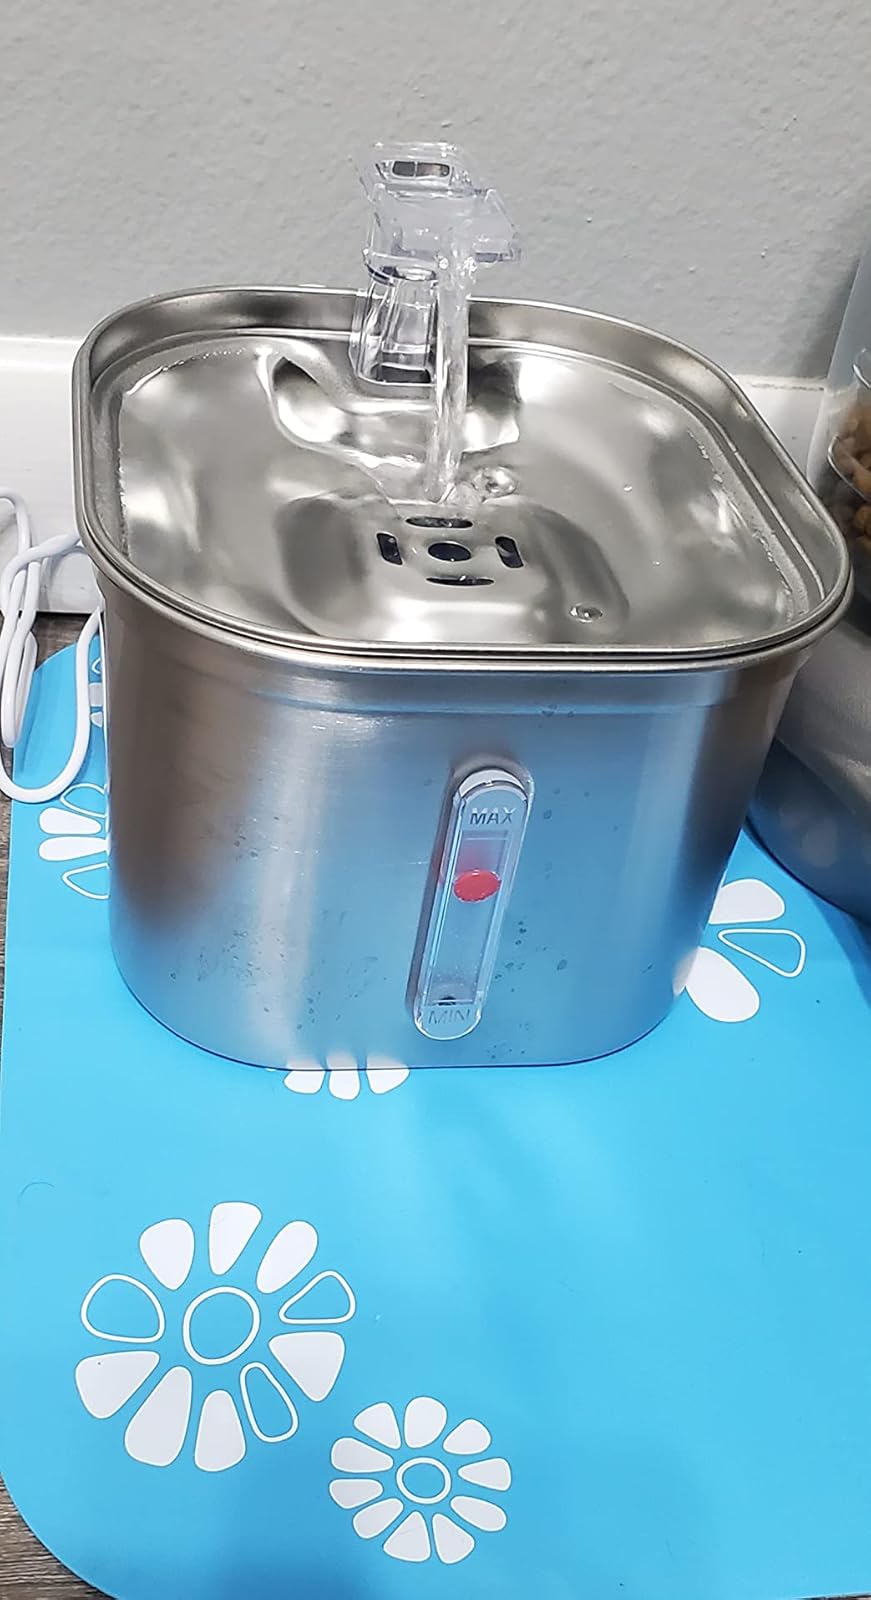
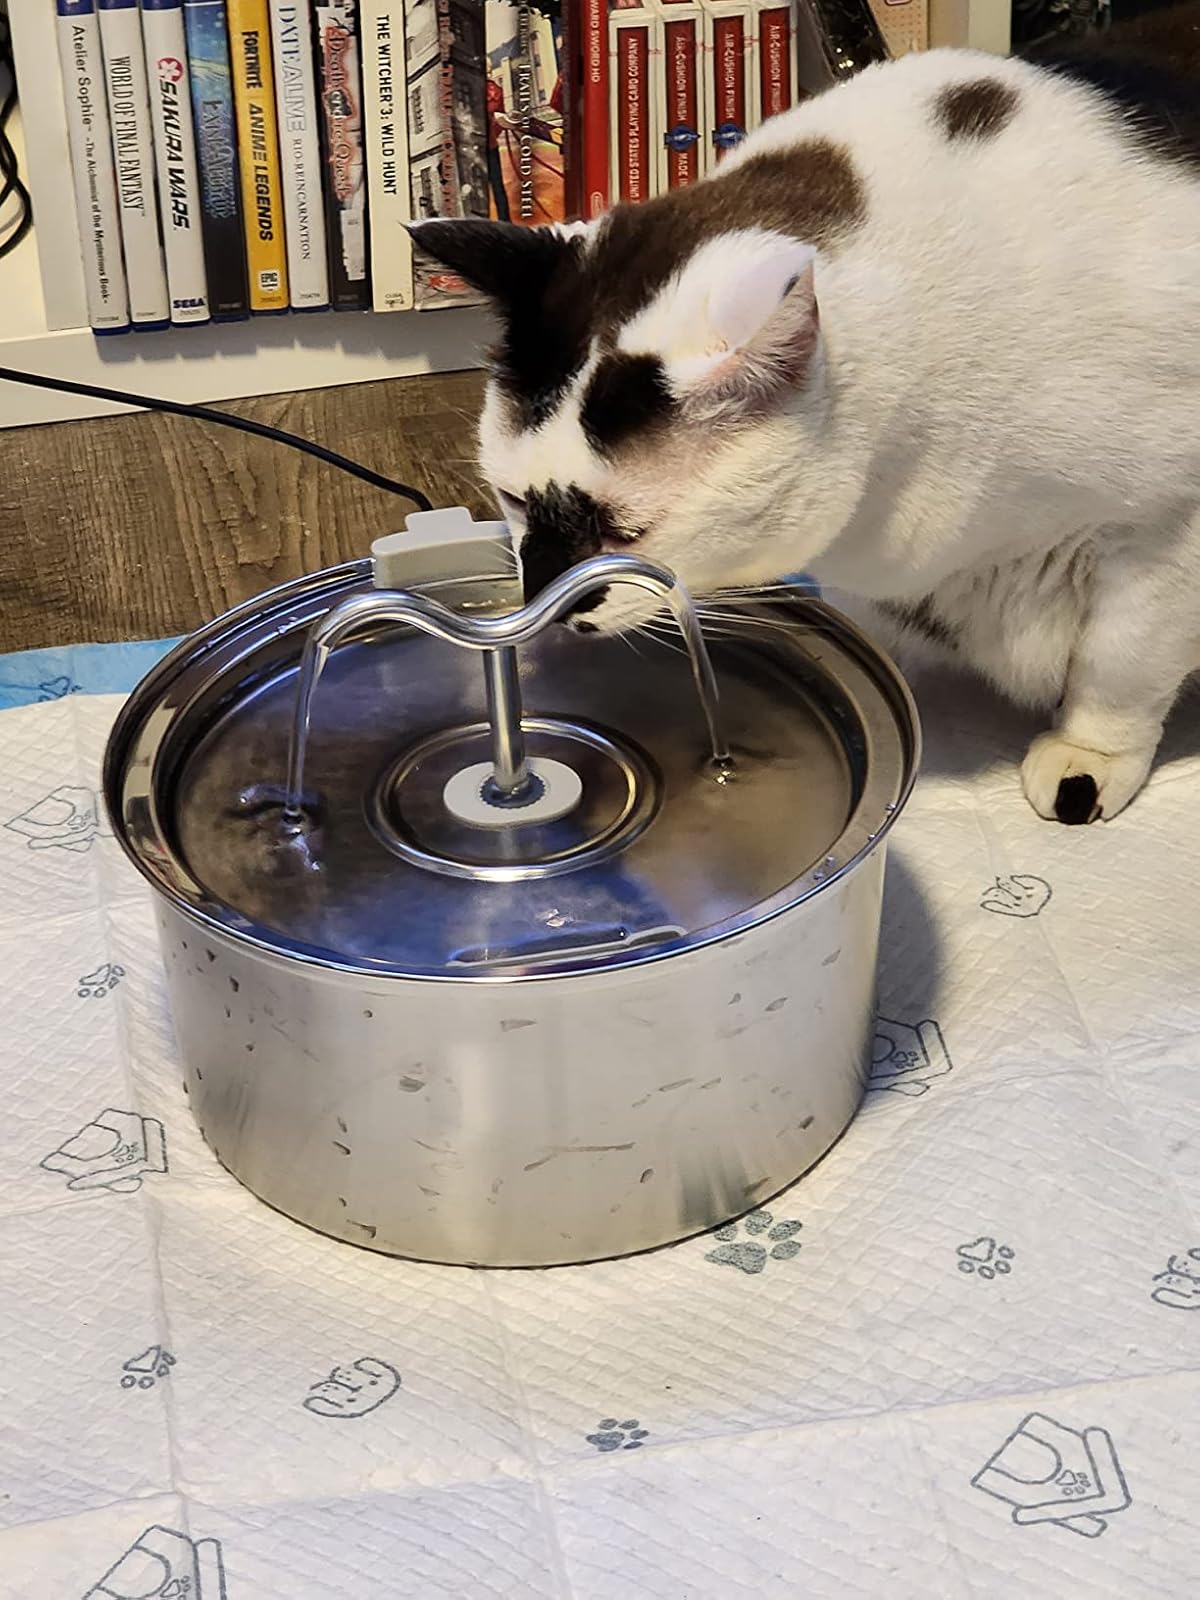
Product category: items_bowl
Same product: no